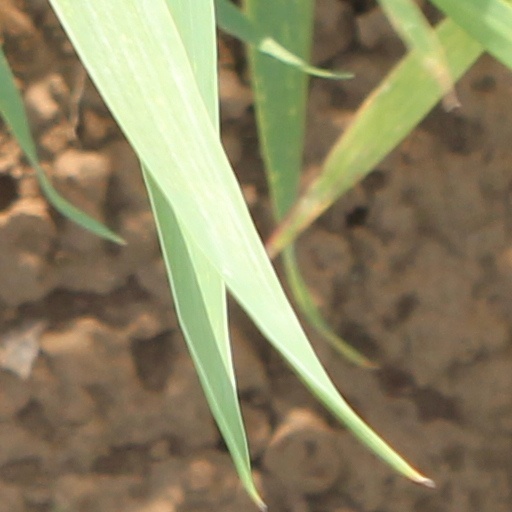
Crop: wheat